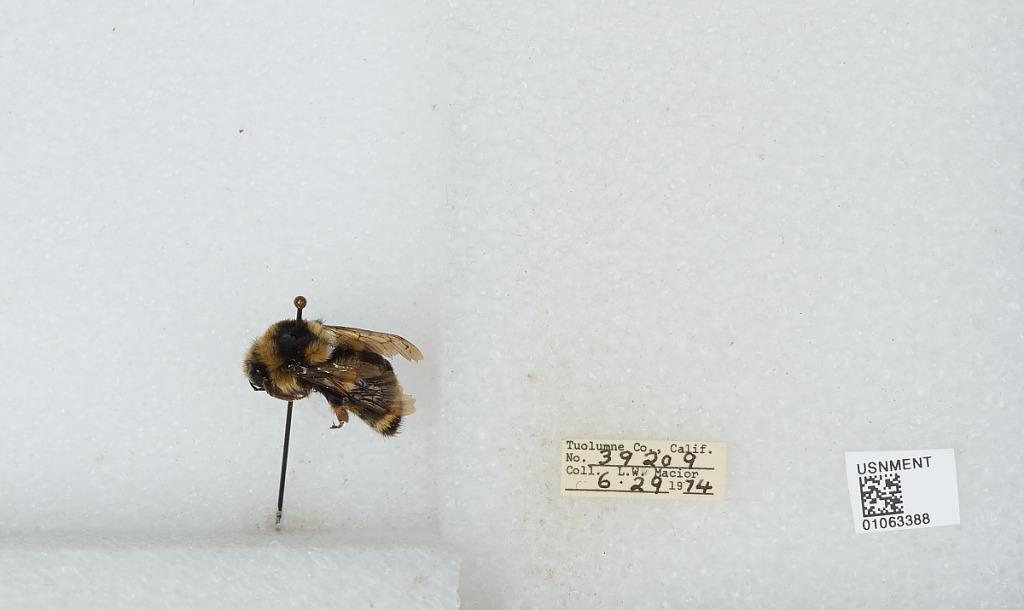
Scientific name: Bombus bifarius nearcticus
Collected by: L. Macior
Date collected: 1974-6-29
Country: United States
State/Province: California
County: Tuolumne
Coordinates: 38.02, -119.93